Waley-Cohen baronets

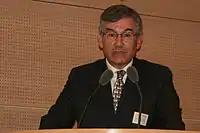
Sir Stephen Waley-Cohen, 2nd Baronet, photographed in 2009

The Waley-Cohen Baronetcy, of Honeymead in the county of Somerset, is a title in the Baronetage of the United Kingdom. It was created on 11 December 1961 for Sir Bernard Waley-Cohen, Lord Mayor of London from 1960 to 1961 and the son of Robert Waley Cohen. Born Bernard Nathaniel Waley Cohen, he assumed by deed poll his last forename as an additional surname in 1950. As of 2012 the title is held by his son, the second Baronet, who succeeded in 1991.